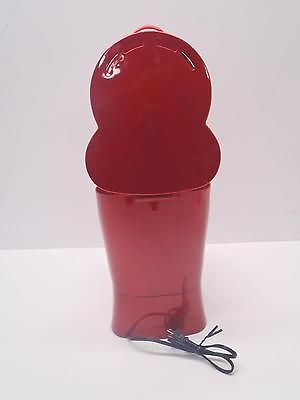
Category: coffee maker